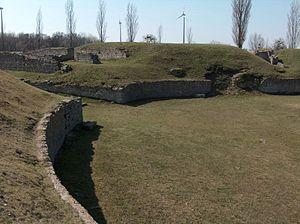
Le nombre des amphithéâtres jadis implantés à travers l'empire romain semble largement dépasser les deux cents, les Romains en ayant pourvu la plupart de leurs cités. Aujourd'hui, les vestiges se limitent pour la plupart d'entre eux à l'arène encore visible au niveau du sol, ou à des vestiges qui ne laissent apparaître qu'une partie de l'édifice ou de ses fondations.